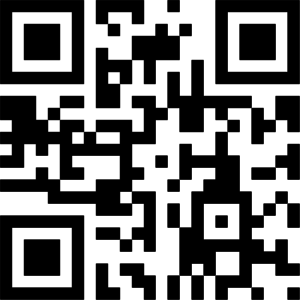
Code QR redirigeant vers WP-fr.
Le pixel art [pik.sɛl.aʁ], aussi appelé art du pixel ou art des pixels [aʁ.dy/de.pik.sɛl] au Québec, désigne une composition numérique qui utilise une définition d'écran basse et un nombre de couleurs limité. De fait, le matériau de base du pixel art est la représentation plastique du pixel. C'est-à-dire une surface plus ou moins carrée et colorée, comme composante élémentaire de toute création de pixel art. Ces contraintes de moyens minimalistes imposent une stylisation, au cœur d'une recherche esthétique où chaque pixel a son importance. Ainsi, créer une œuvre où les pixels seraient simplement discernables les uns des autres n'est pas une condition suffisante pour en faire du pixel art.
Le code QR est un type de code-barres en deux dimensions constitué de modules noirs disposés dans un carré à fond blanc. L'agencement de ces points définit l'information que contient le code.
Un code-barres, ou code à barres, est la représentation d'une donnée numérique ou alphanumérique sous forme d'un symbole constitué de barres et d'espaces dont l'épaisseur varie en fonction de la symbologie utilisée et des données ainsi codées. Il existe des milliers de codes-barres différents ; ceux-ci sont destinés à une lecture automatisée par un capteur électronique, le lecteur de code-barres. Pour l'impression des codes-barres, les technologies les plus utilisées sont l'impression laser et le transfert thermique.